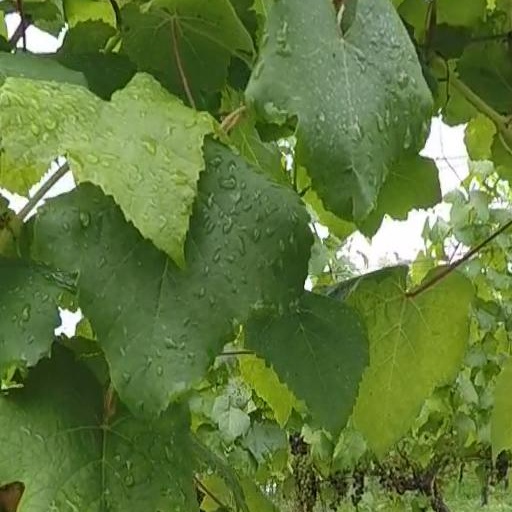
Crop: grape